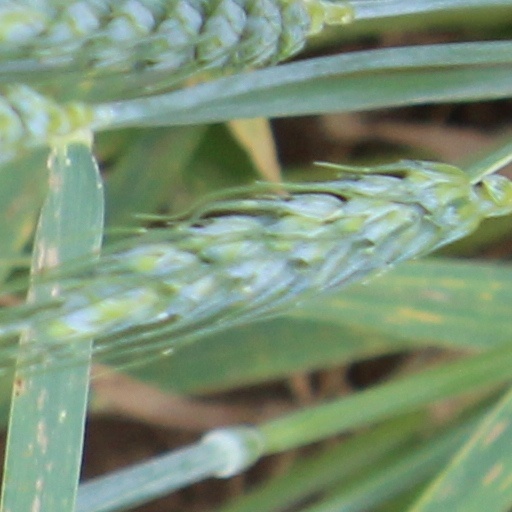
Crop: wheat